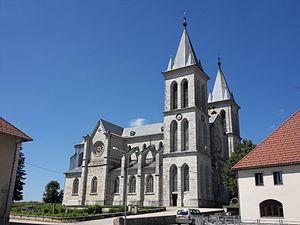
Église de Boujailles Région de Franche-Comté. Département du Doubs